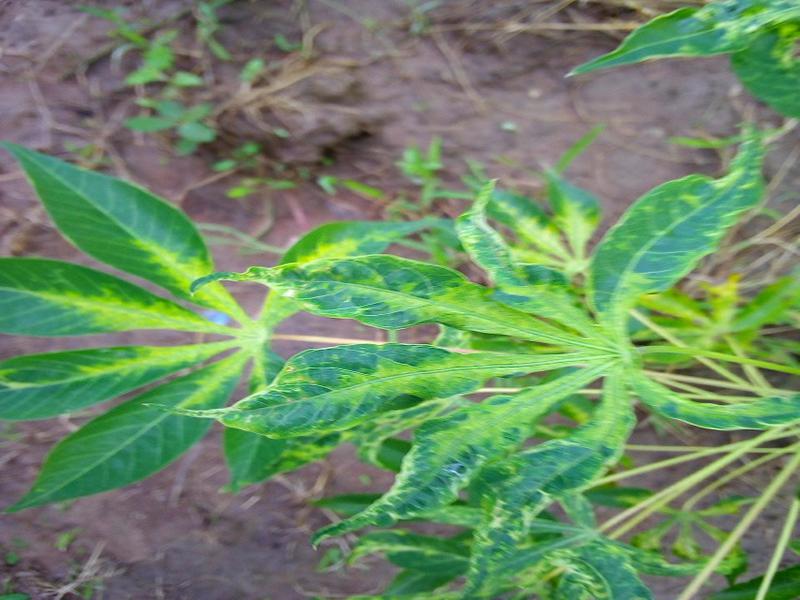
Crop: cassava
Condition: mosaic_disease